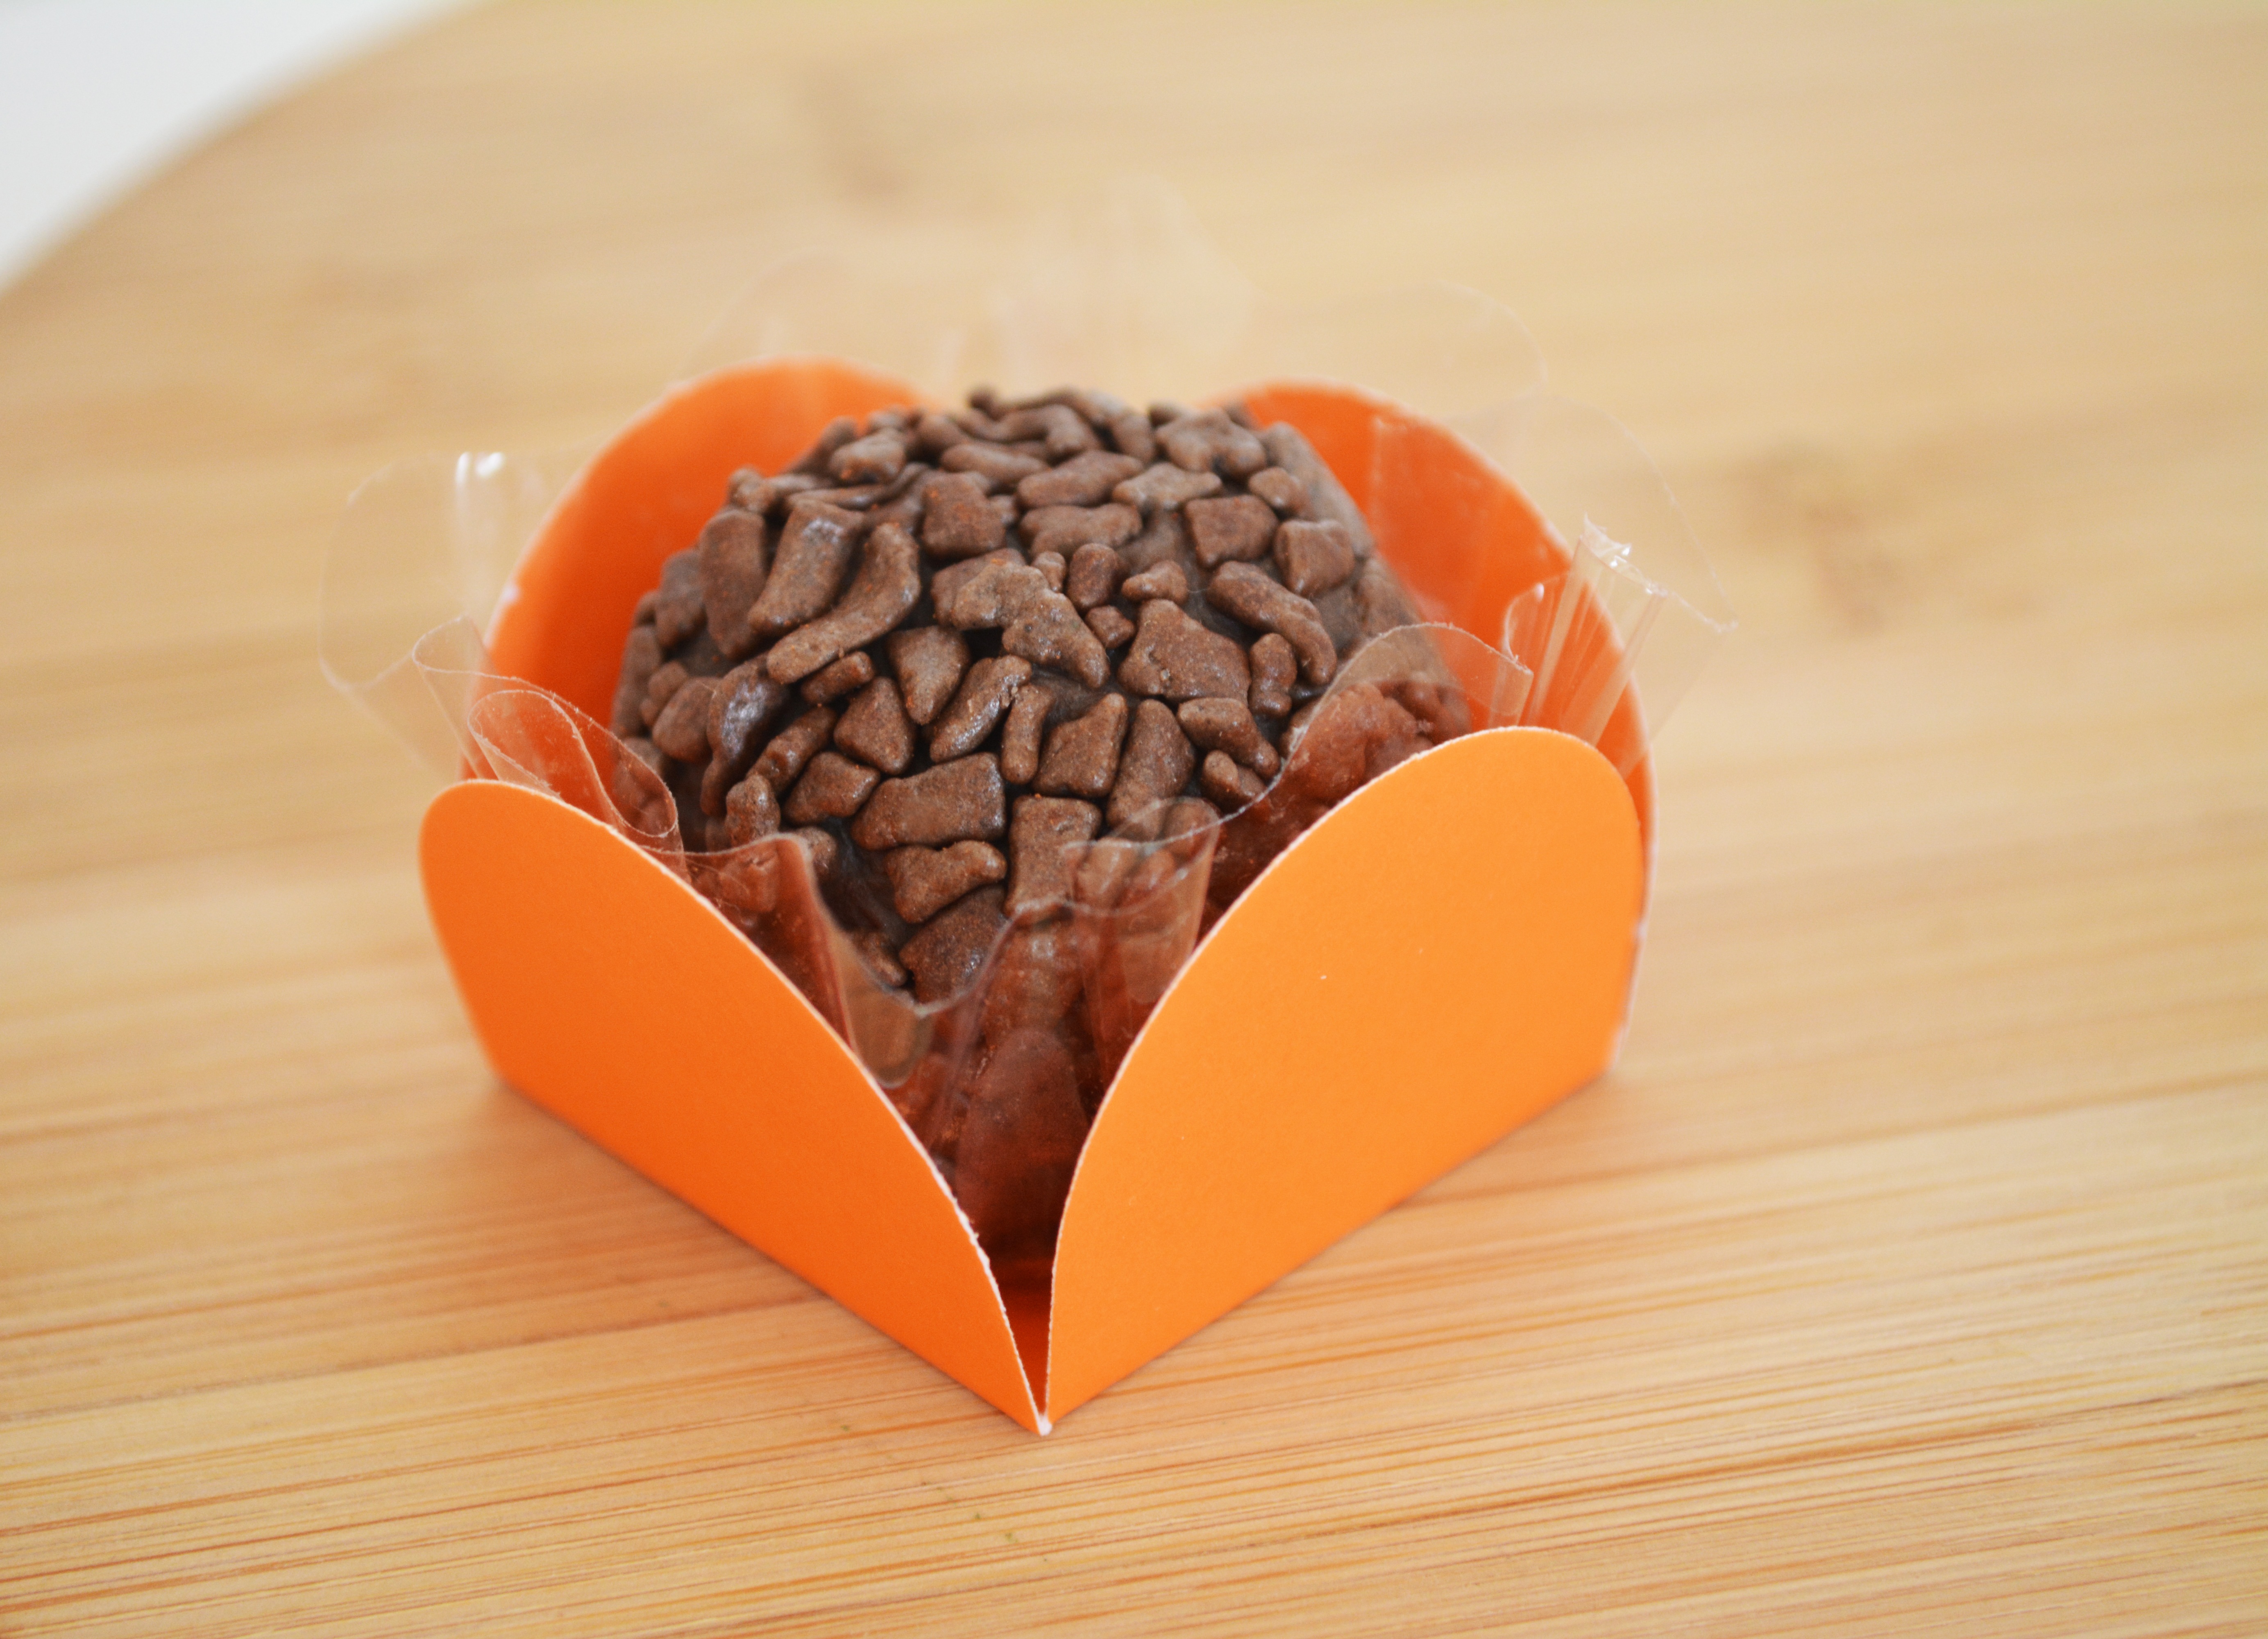
sweet, desert, food, pepper, produce, dessert, organ, brigadier